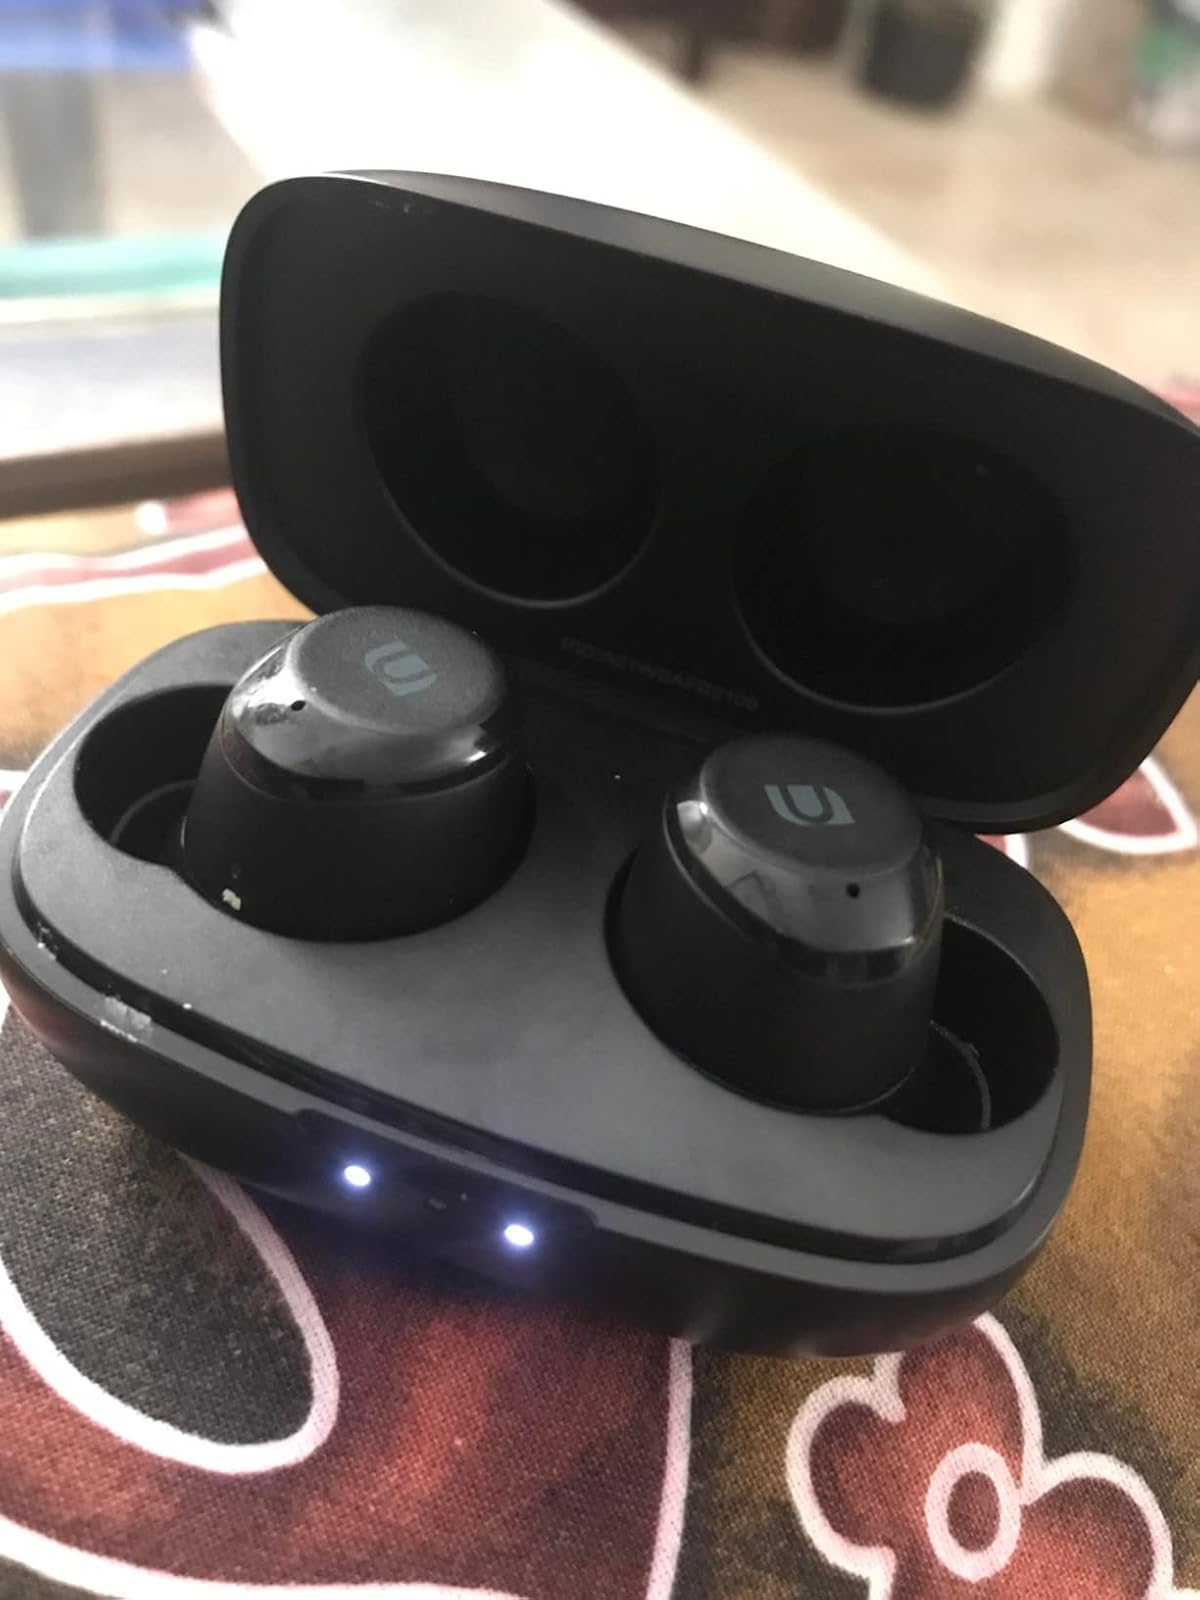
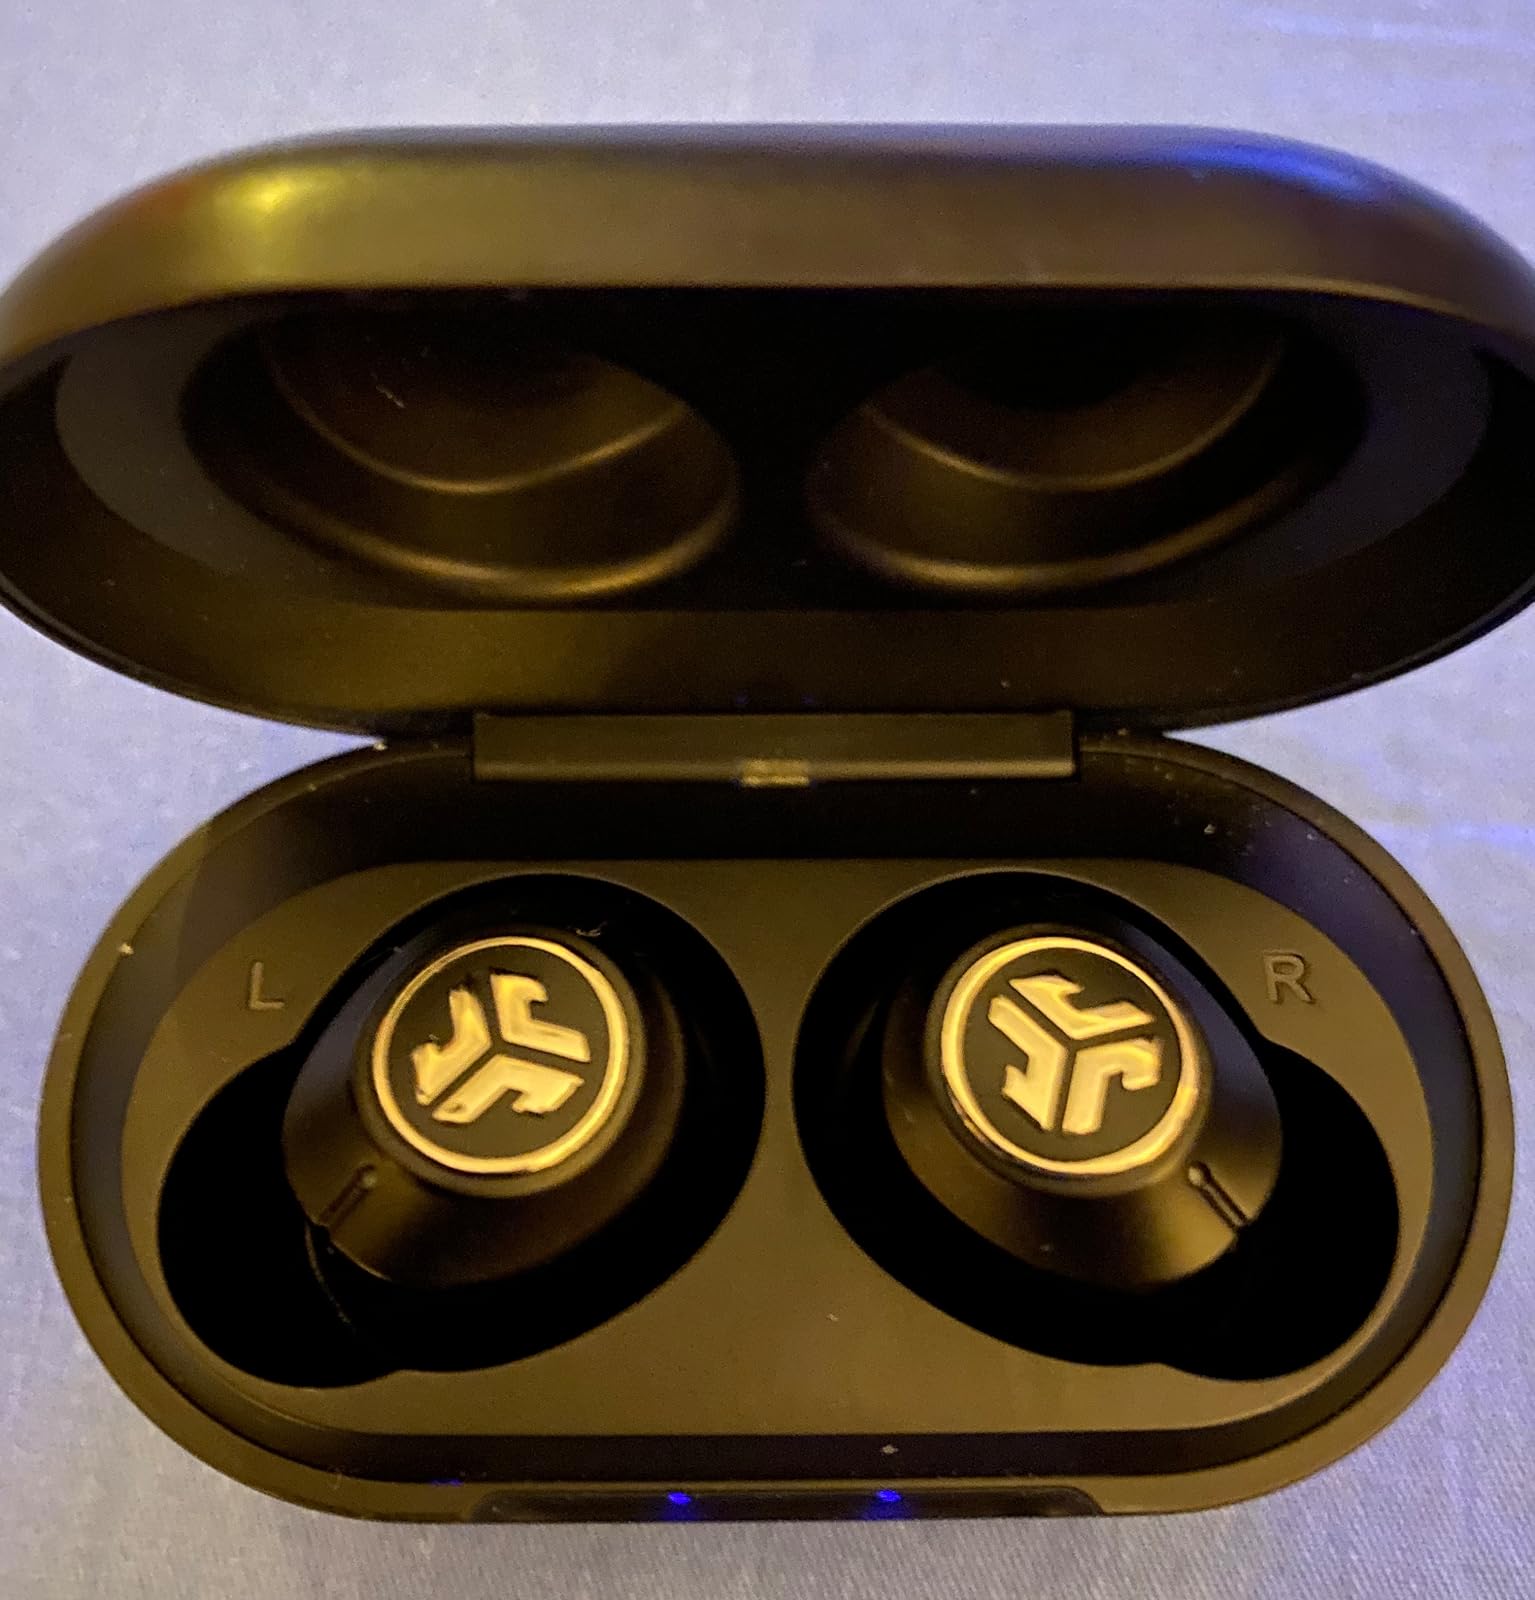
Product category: earbuds
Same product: no